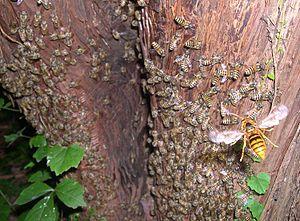
Un arbre creux, appelé aussi arbre à cavités, est un arbre, souvent âgé, vivant ou mort, dans lequel une cavité s'est formée dans le tronc ou les branches.